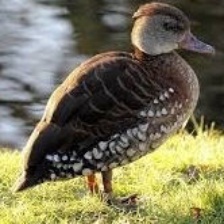
Species: SPOTTED WHISTLING DUCK
Scientific name: DENDROCYGNA GUTTATA
ImageNet parent category: drake